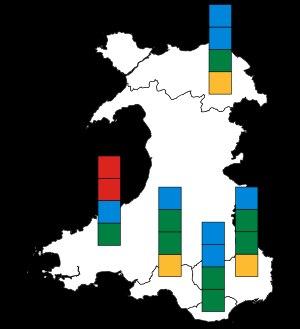
Les élections de l'Assemblée nationale du pays de Galles de 2007 se sont déroulées le 3 mai 2007. Ce sont les troisièmes élections pour l'Assemblée nationale du pays de Galles, créée en 1999.